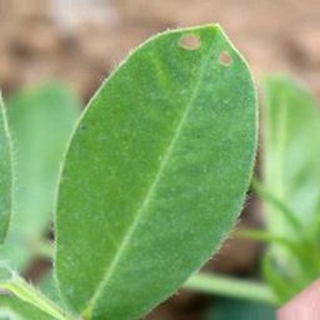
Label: healthy_groundnut